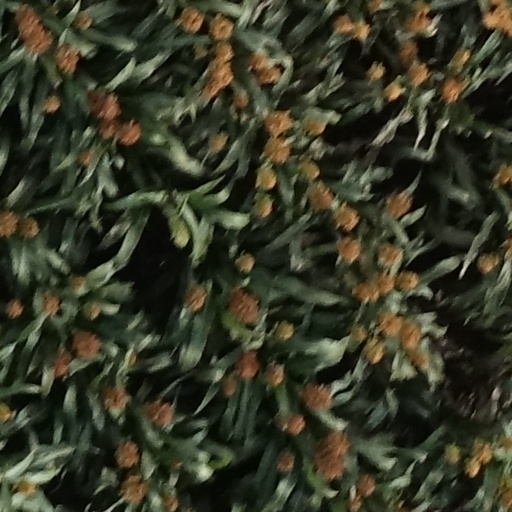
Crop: sorghum